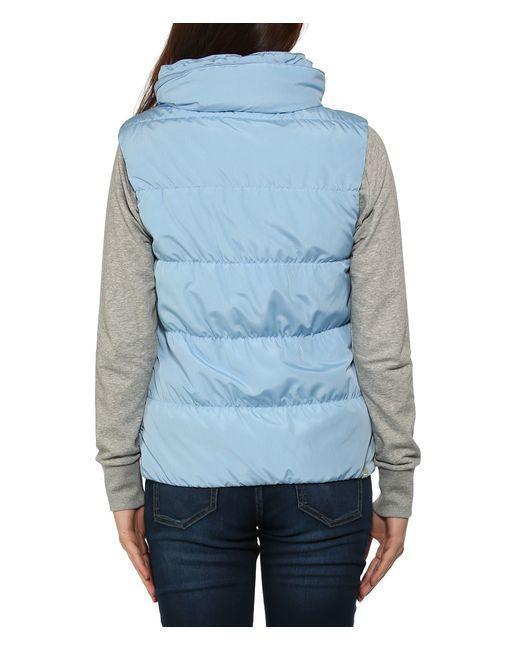
blaue Jacke Leder großer Kragen ärmellos